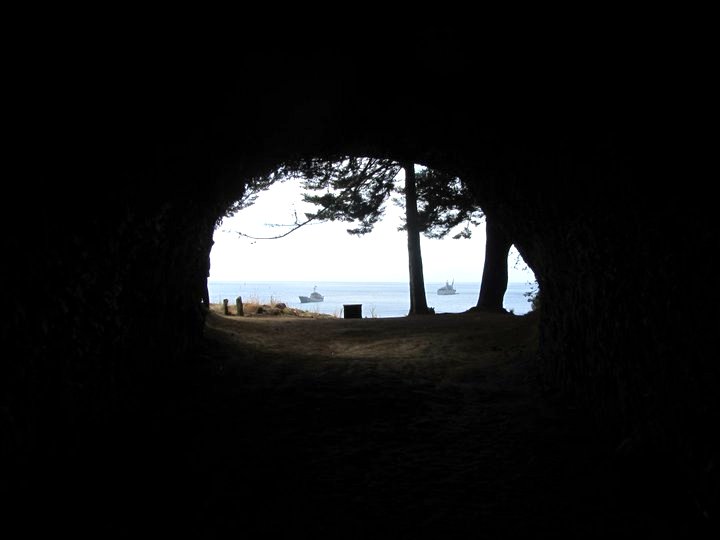
user: text: Khung cảnh nhìn ra biển này được nhìn qua cấu trúc nào?
assistant: text: Một lối vào đường hầm hoặc hang động.

user: text: Khung cảnh này gợi ý điều gì về vai trò tiềm năng của đường hầm hoặc vị trí này trong quá khứ?
assistant: text: Nó có thể là một điểm quan sát hoặc công sự phòng thủ ven biển, hoặc đơn thuần là một hang động tự nhiên có tầm nhìn chiến lược.

user: text: Mối quan hệ giữa cấu trúc tối ở tiền cảnh và cảnh biển bên ngoài là gì, và những vật thể chính nào xuất hiện trong tầm nhìn đó?
assistant: text: Cấu trúc tối là lối vào của một đường hầm hoặc hang động, đóng vai trò như một khung nhìn ra biển. Trong tầm nhìn đó, có thể thấy hai cái cây lớn và ít nhất hai con tàu trên mặt nước.